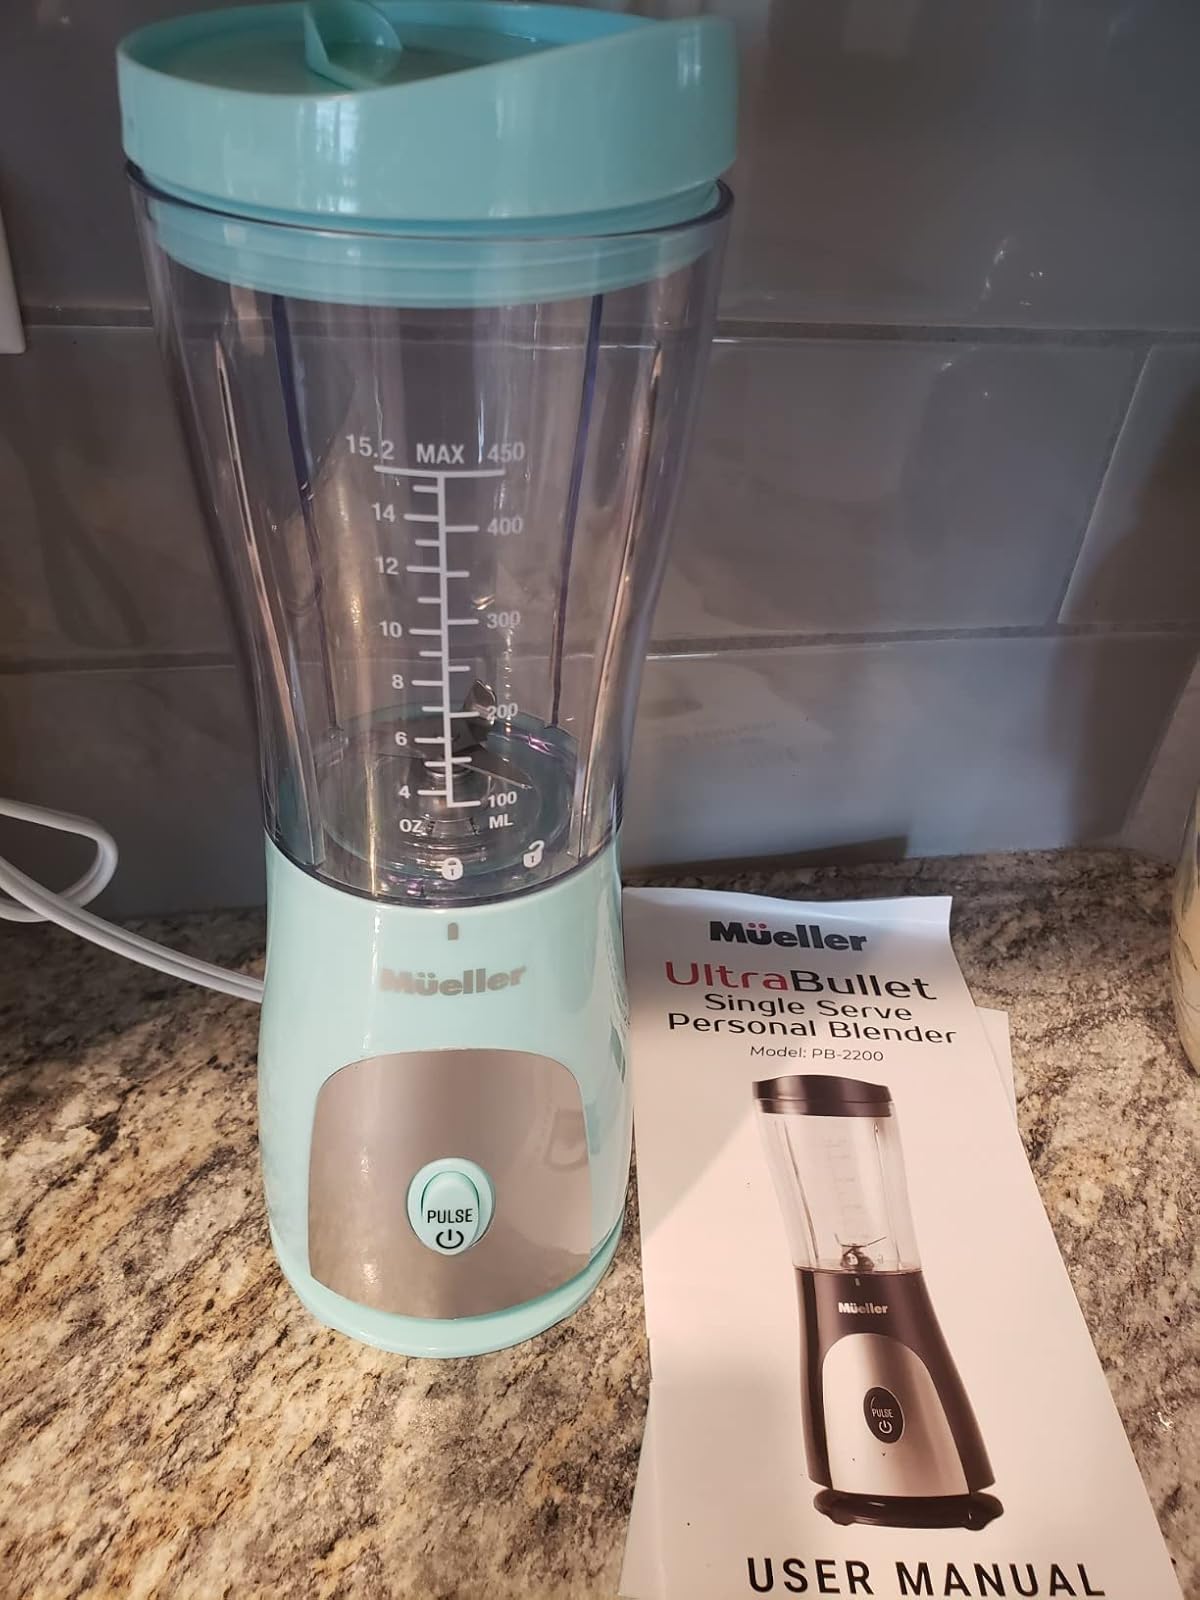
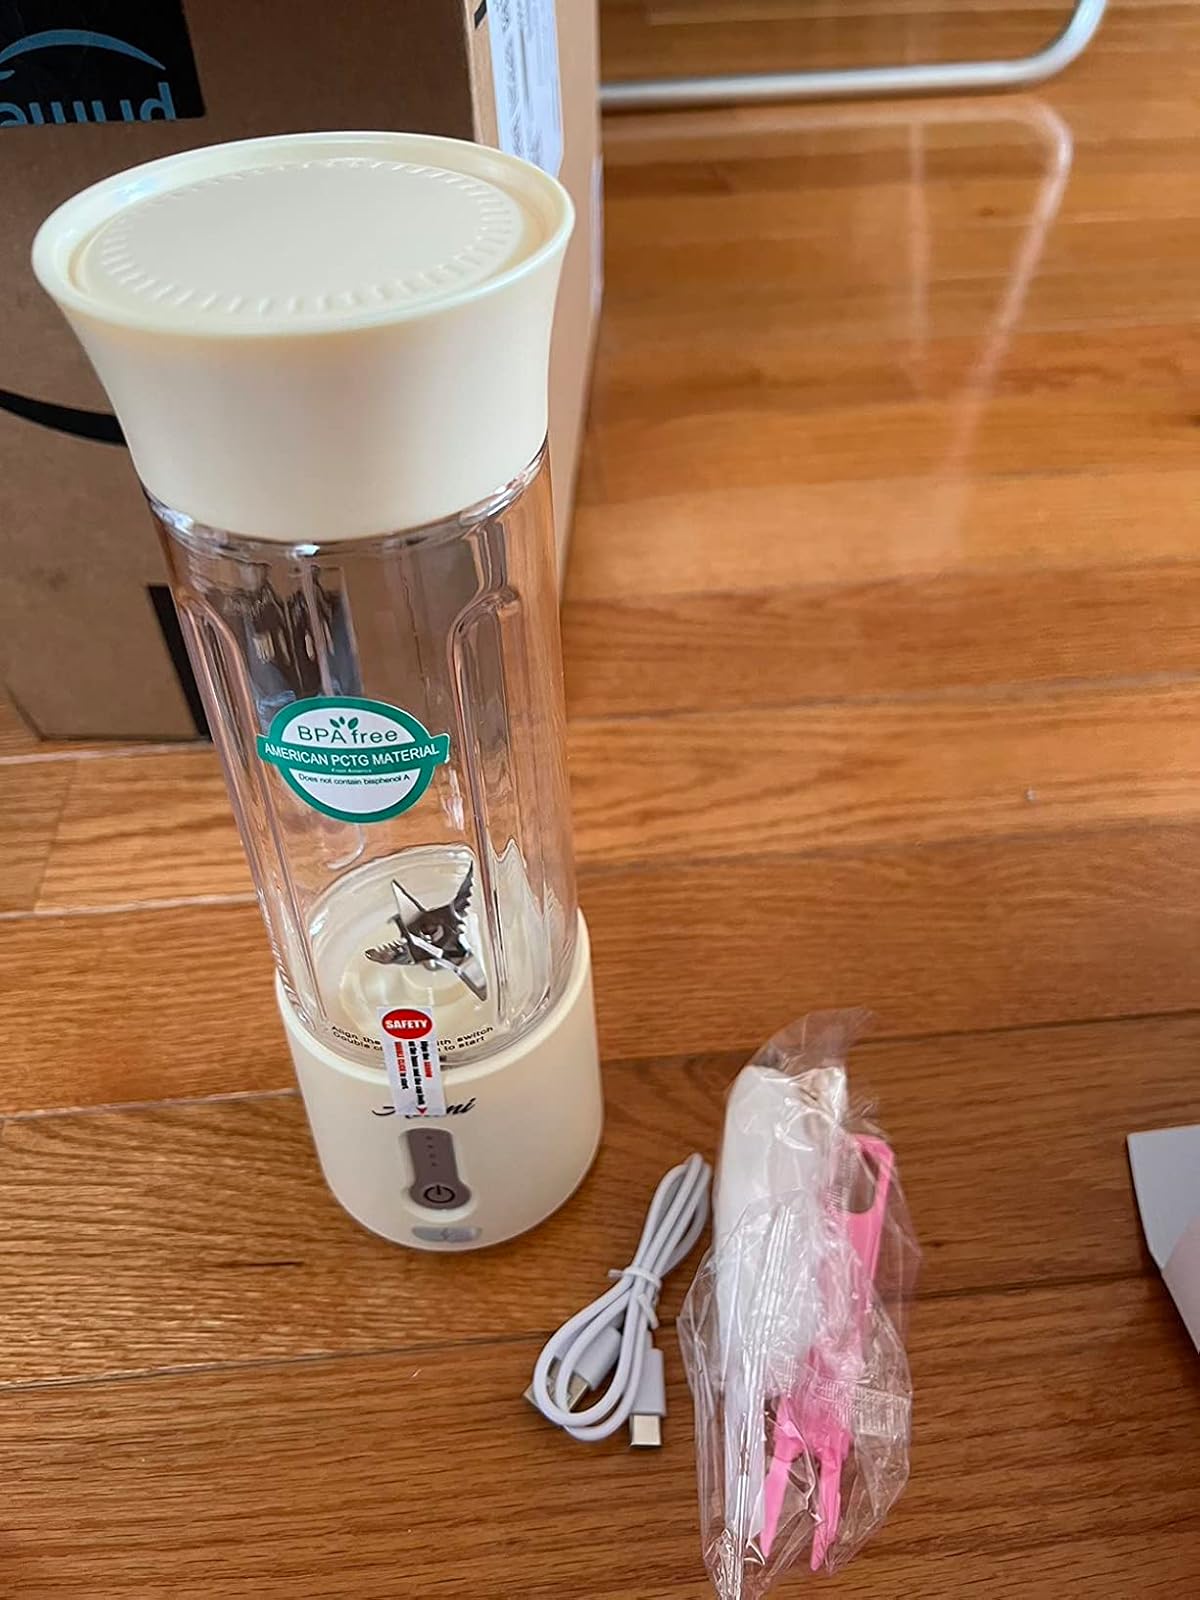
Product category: items_blender
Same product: no